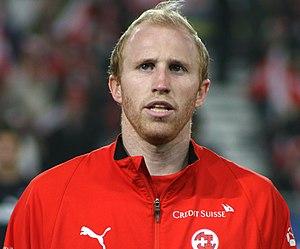
Ludovic Magnin, né le 20 avril 1979 à Lausanne, est un footballeur international suisse devenu entraîneur. Il a commencé sa carrière à Yverdon et ensuite à Lugano et a ensuite longtemps évolué en Bundesliga de 2001 à 2009 avant de rejoindre Zurich en 2010. Il est principalement connu pour son dynamisme et son attitude de motivateur en équipe de Suisse avec laquelle, il a participé à quatre grands tournois, deux championnats d'Europe et deux Coupes du monde.